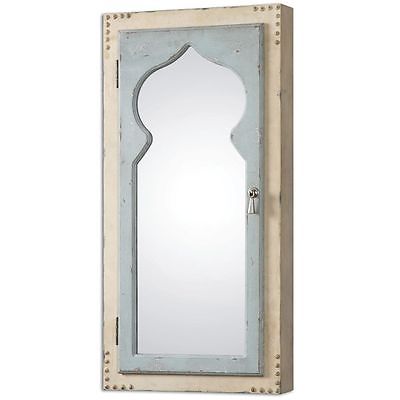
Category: cabinet